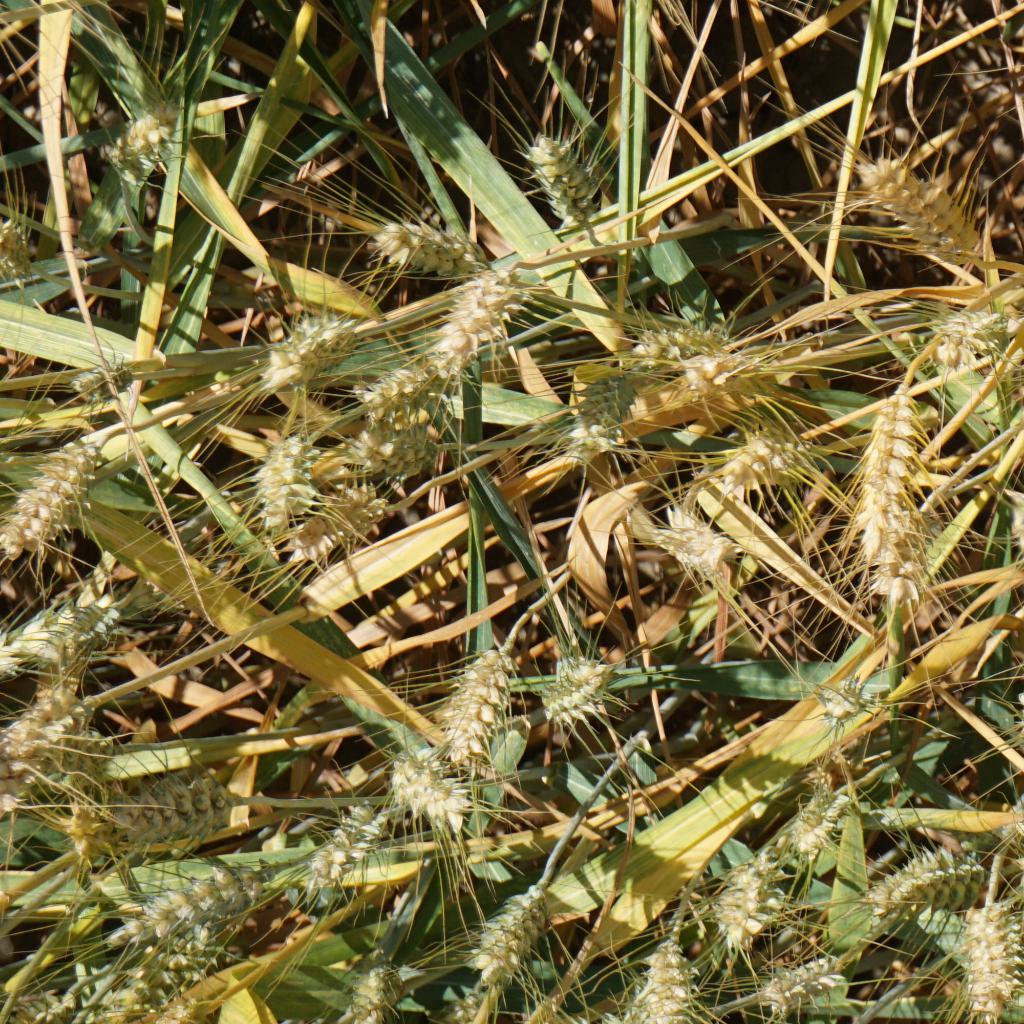
Country: France
Location: Gréoux
Wheat development stage: Filling - Ripening